Qutb Minar complex

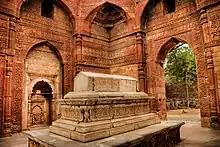
Tomb of Iltutmish

The Quwwat-ul-Islam mosque, also known as the "Qutub Mosque" or the "Great Mosque of Delhi," was commissioned by Qutb-ud-din Aibak, founder of the Mamluk or Slave dynasty and built using spolia from 27 temples. It was built near the site of a pre-demolished large temple located in the centre of a citadel.